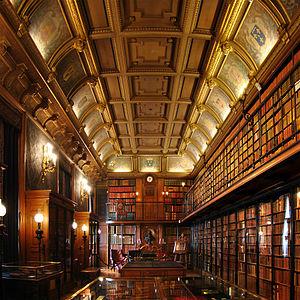
Château de Chantilly, Oise, Picardie, France. Le cabinet des Livres.
Le musée Condé est un musée français localisé dans le château de Chantilly, situé à Chantilly, dans la région des Hauts-de-France, à 40 km au nord de Paris.
Le château de Chantilly est un château français situé à Chantilly, dans le département de l'Oise, en région des Hauts-de-France, dans la vallée de la Nonette, affluent de l'Oise. À l'exception du « Petit Château », construit au XVIᵉ siècle par Jean Bullant, le château actuel est une reconstruction du XIXᵉ siècle sur des plans de l'architecte Honoré Daumet pour l'avant-dernier fils du roi Louis-Philippe Iᵉʳ, Henri d'Orléans, duc d'Aumale, héritier du domaine, qui y installa ses collections de peintures, de dessins et de livres anciens.
Une bibliothèque est un meuble comportant des étagères, généralement horizontales, servant à ranger des livres. Les étagères, qui peuvent être démontables pour ajuster la hauteur des rayons, peuvent recevoir d'autres objets que des livres. Dans les pièces consacrées au stockage exclusif de livres ou d'imprimés, les bibliothèques peuvent être fixées aux murs et/ou au plancher.